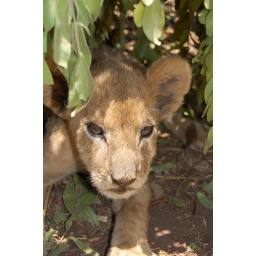
lion cub under shade